Acropolis of Rhodes

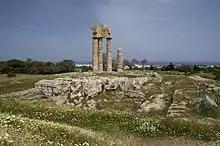
Temple of Apollo

Smaller than the Temple of Athena Polias and Zeus Polieus, this structure boasts a similar east–west orientation but is located on the southern end, just west of a large rectangular terrace. Part of the northeast side of this porous peripteral temple has been restored and its retaining wall has survived. It was built in the second century BC in Doric style and was situated in an enclosed precinct. Presenting a distinct profile, in the ancient time it was a landmark for the ships sailing to Rhodes, and even today the reerected columns are visible from the harbor.